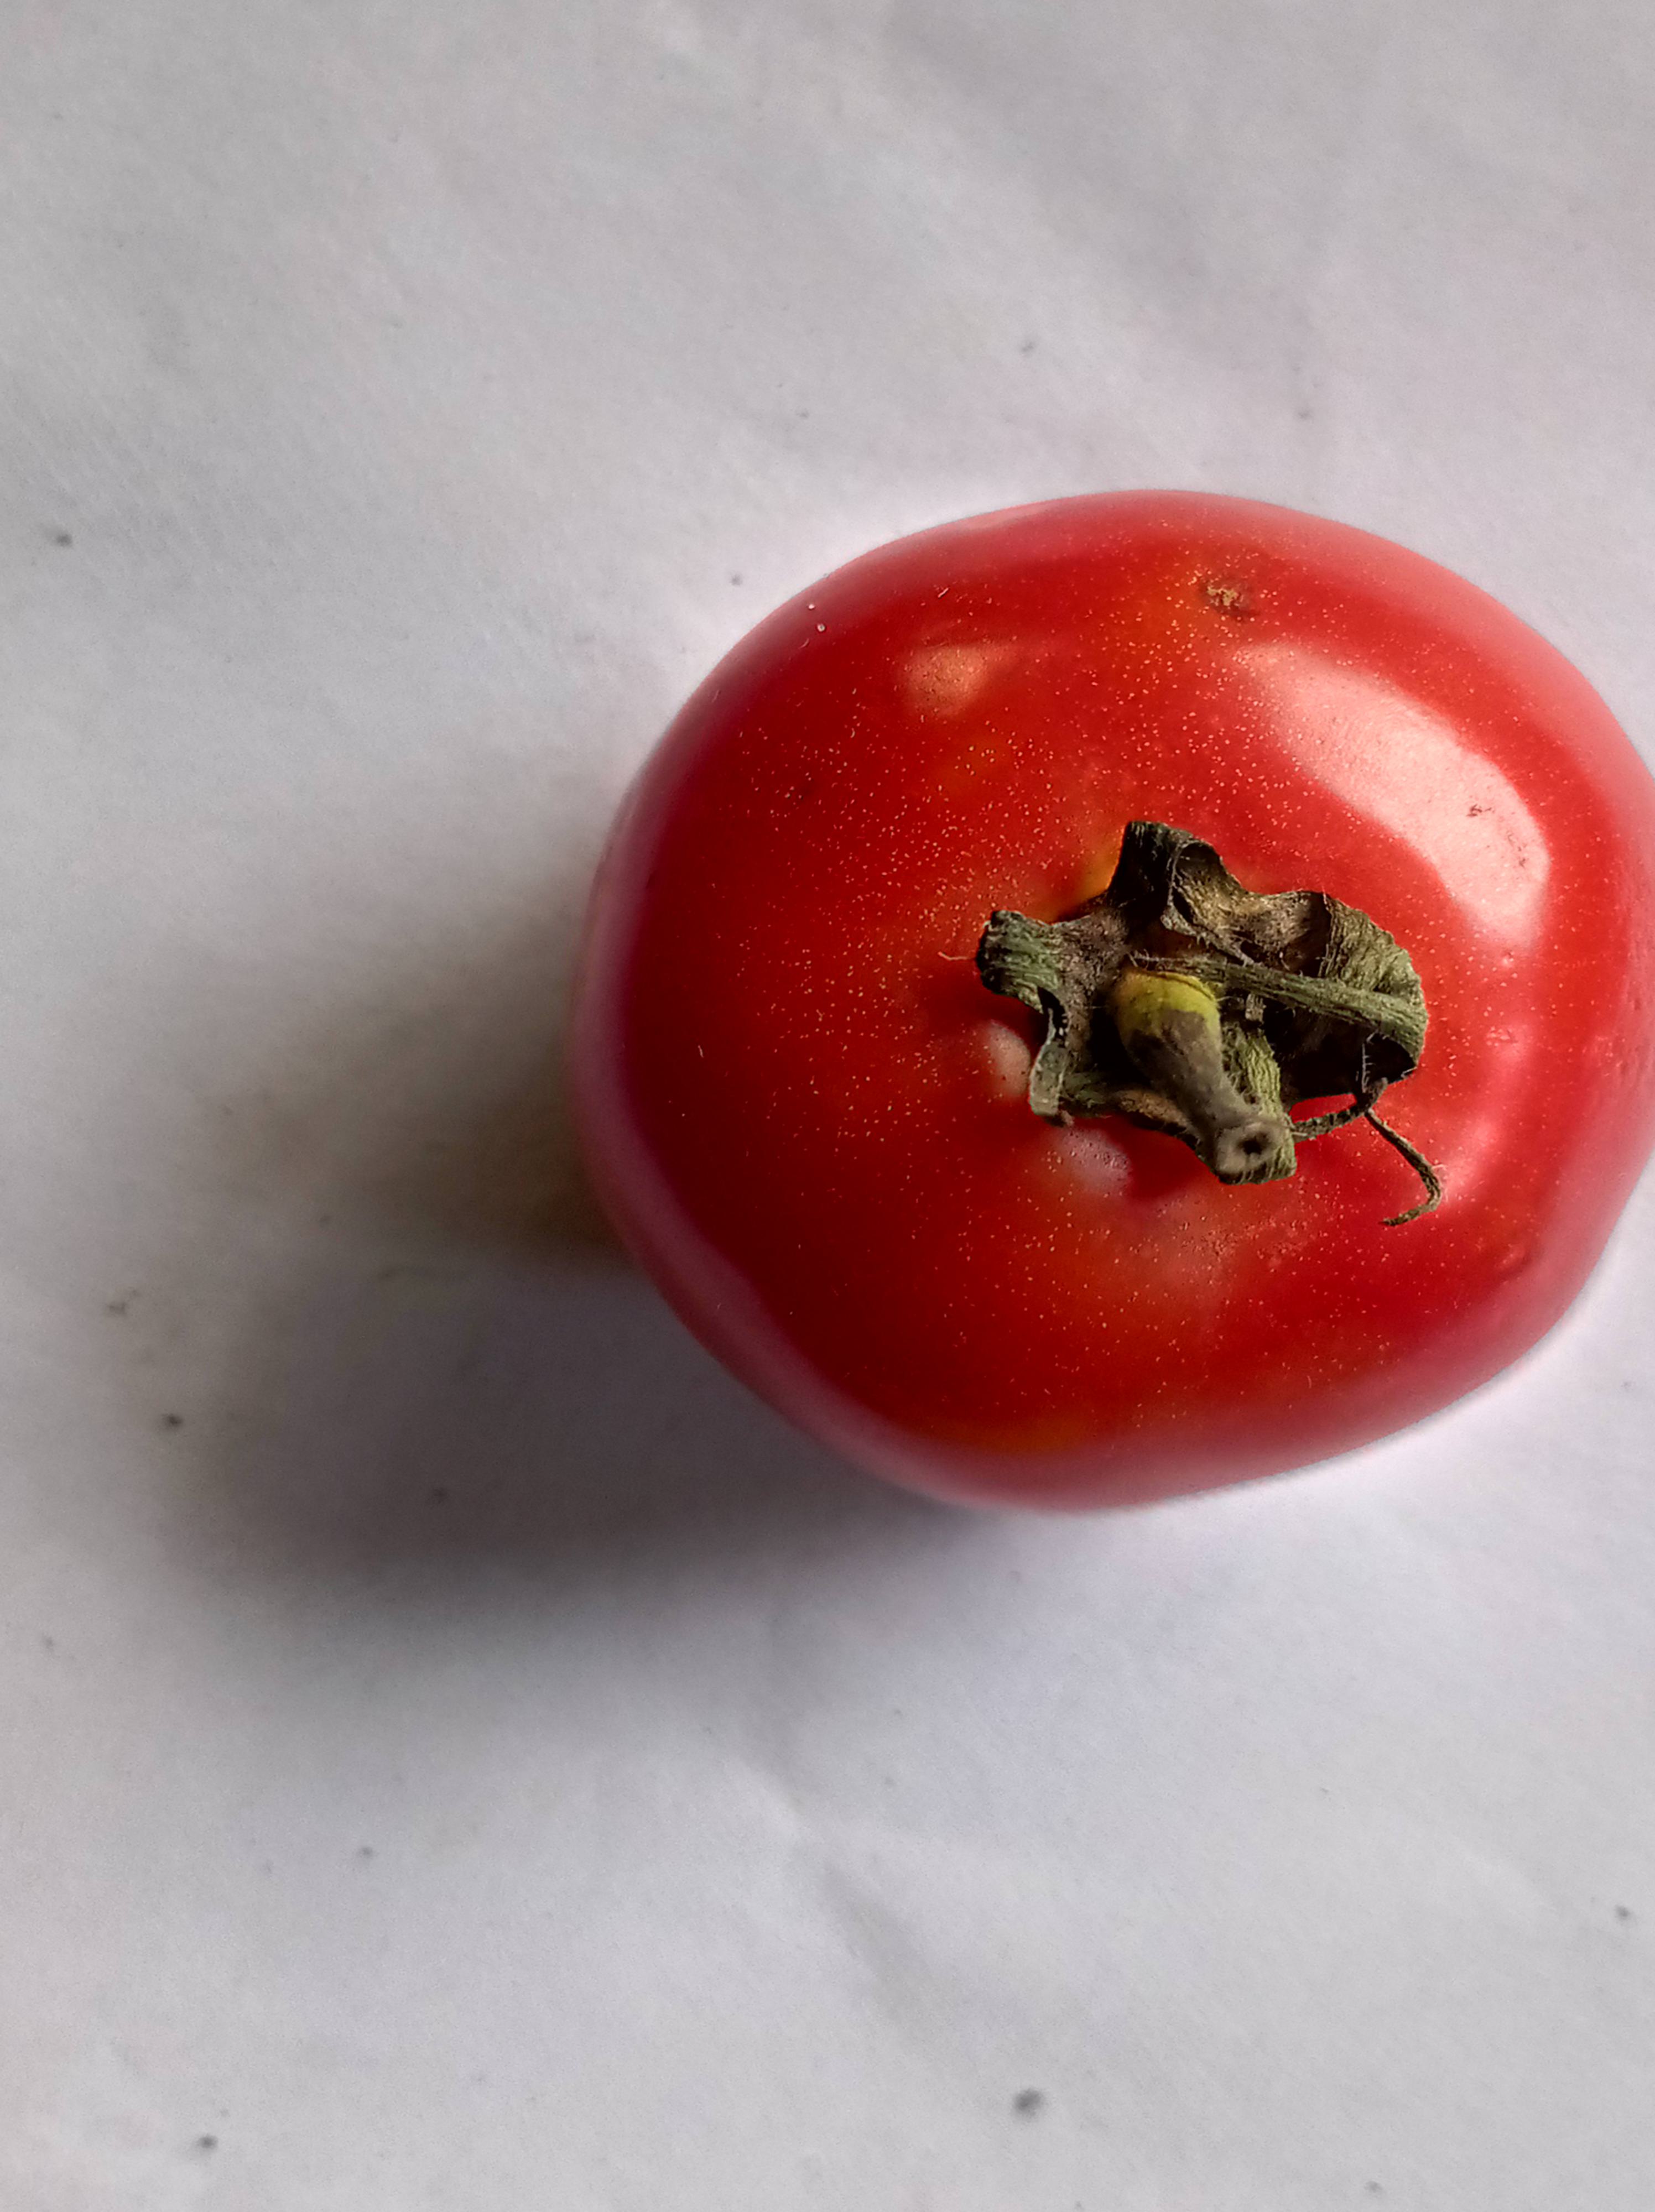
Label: Fresh